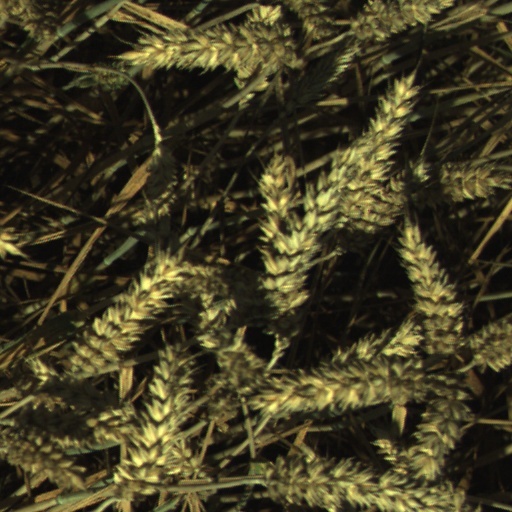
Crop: wheat